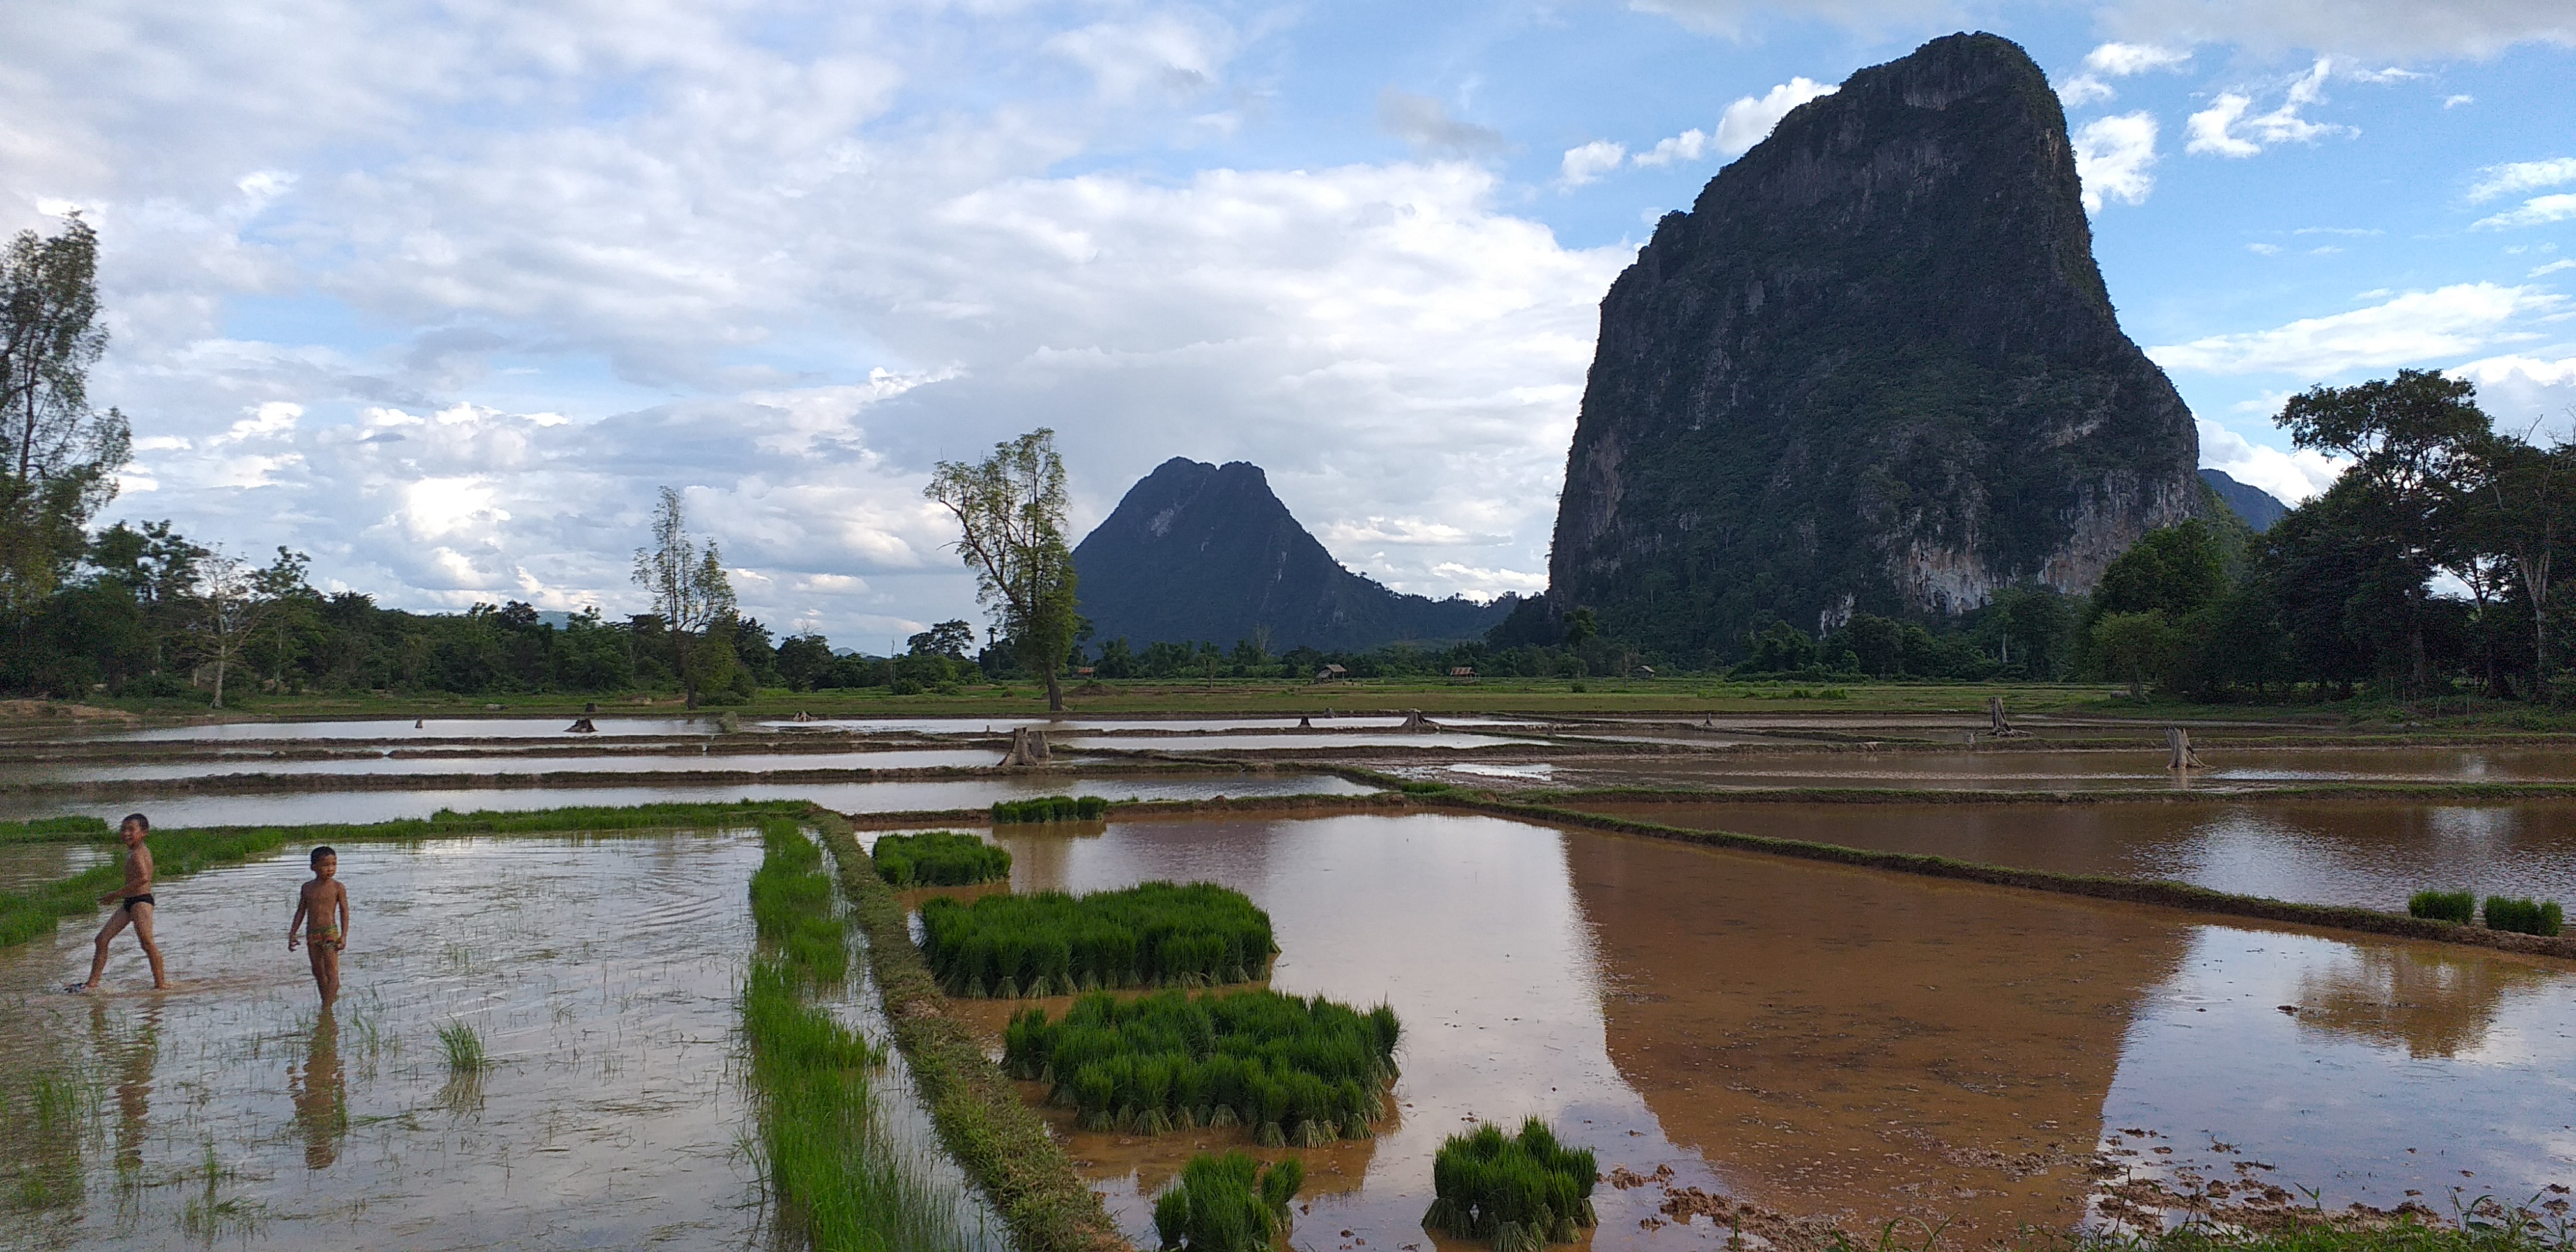
natural, natural landscape, nature, river, reflection, mountainous landforms, mountain, water resources, wilderness, water, paddy field, sky, highland, rock, watercourse, landscape, national park, tourism, bank, floodplain, hill, mountain range, plain, mount scenery, tourist attraction